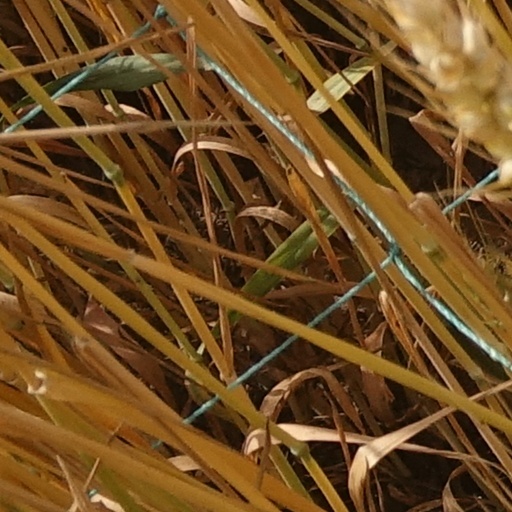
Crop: wheat